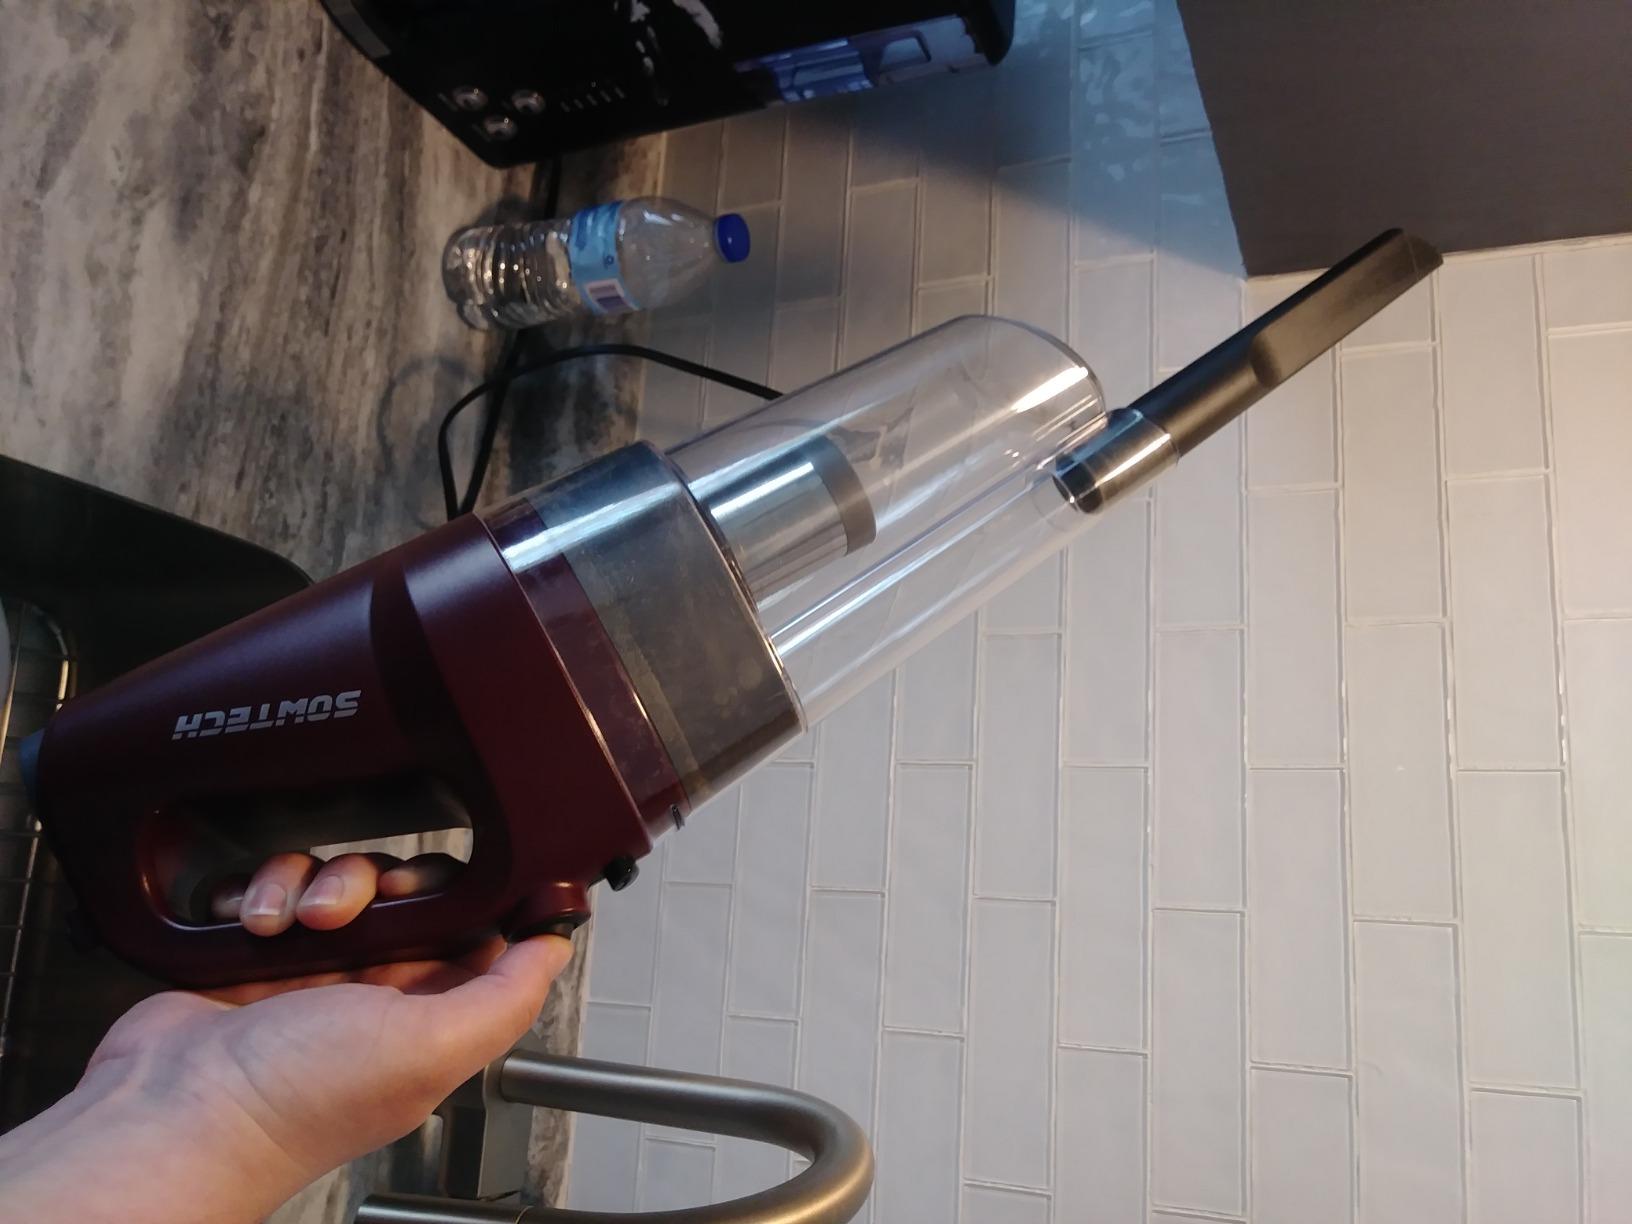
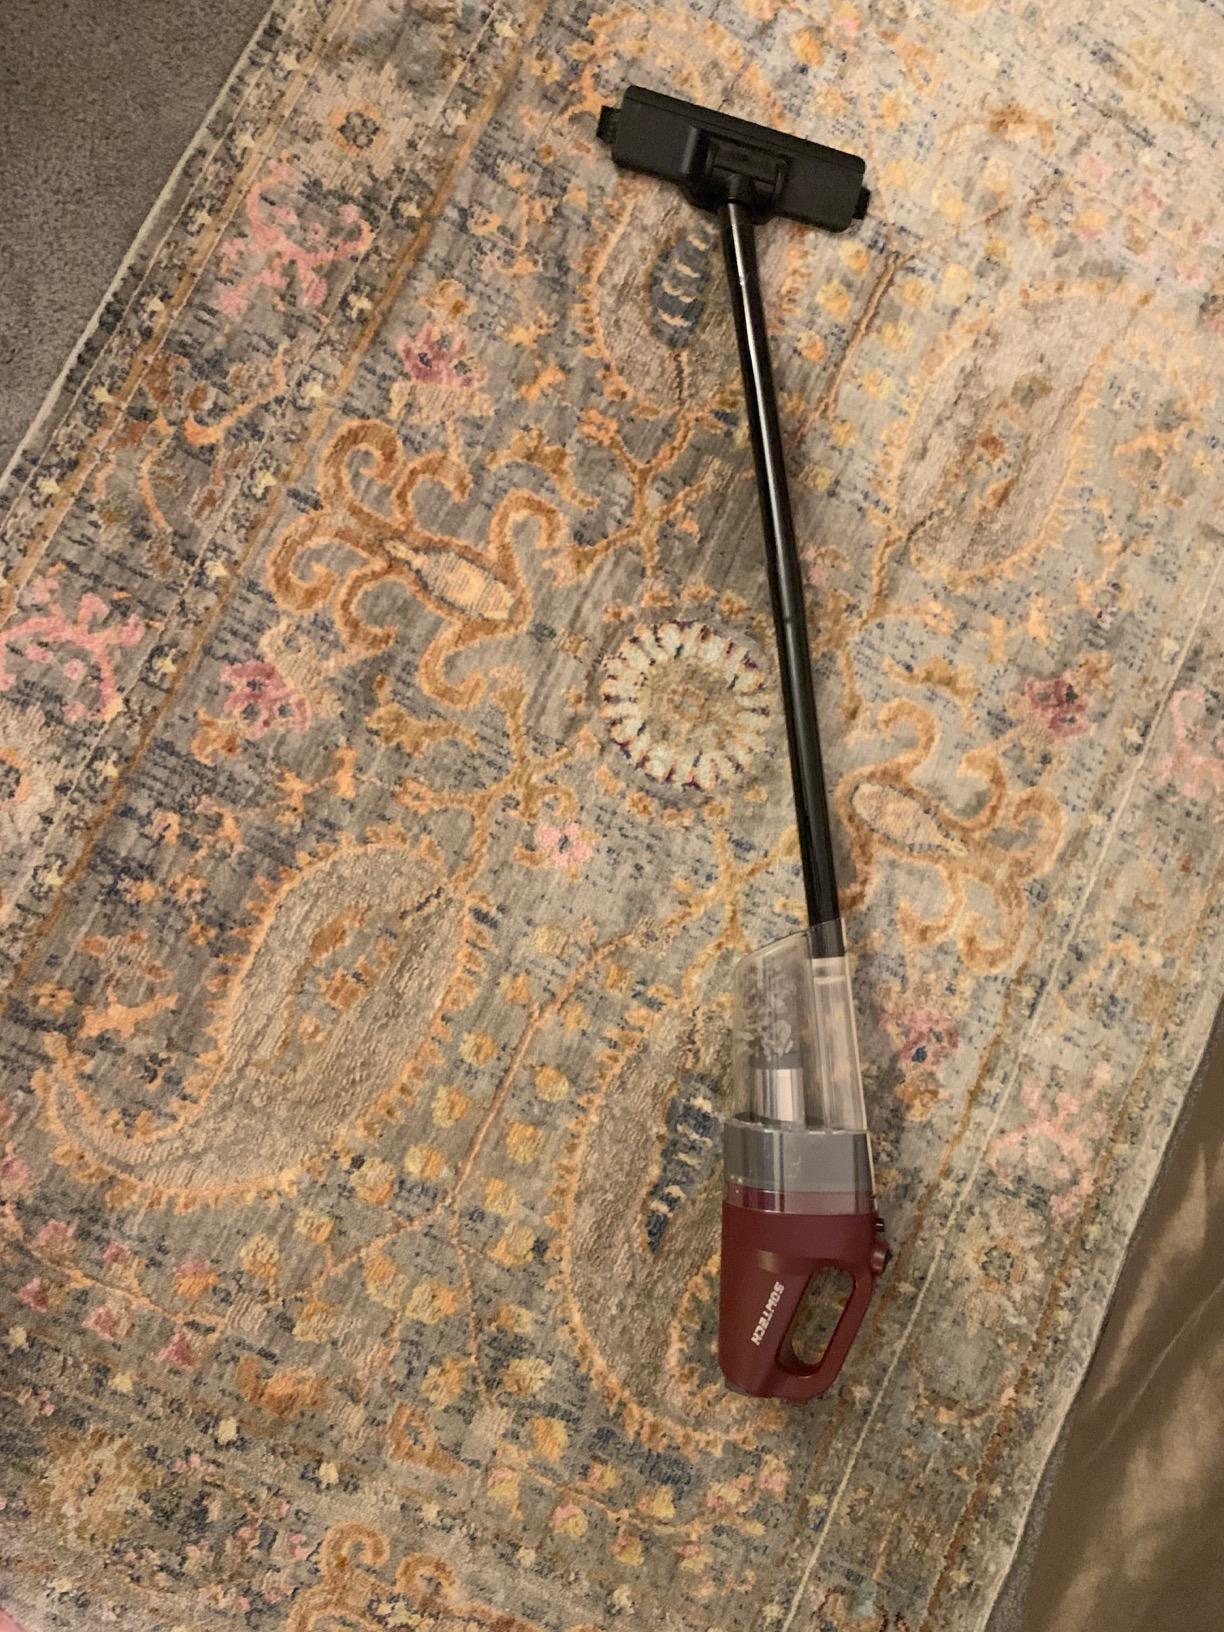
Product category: items_vacuum
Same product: yes